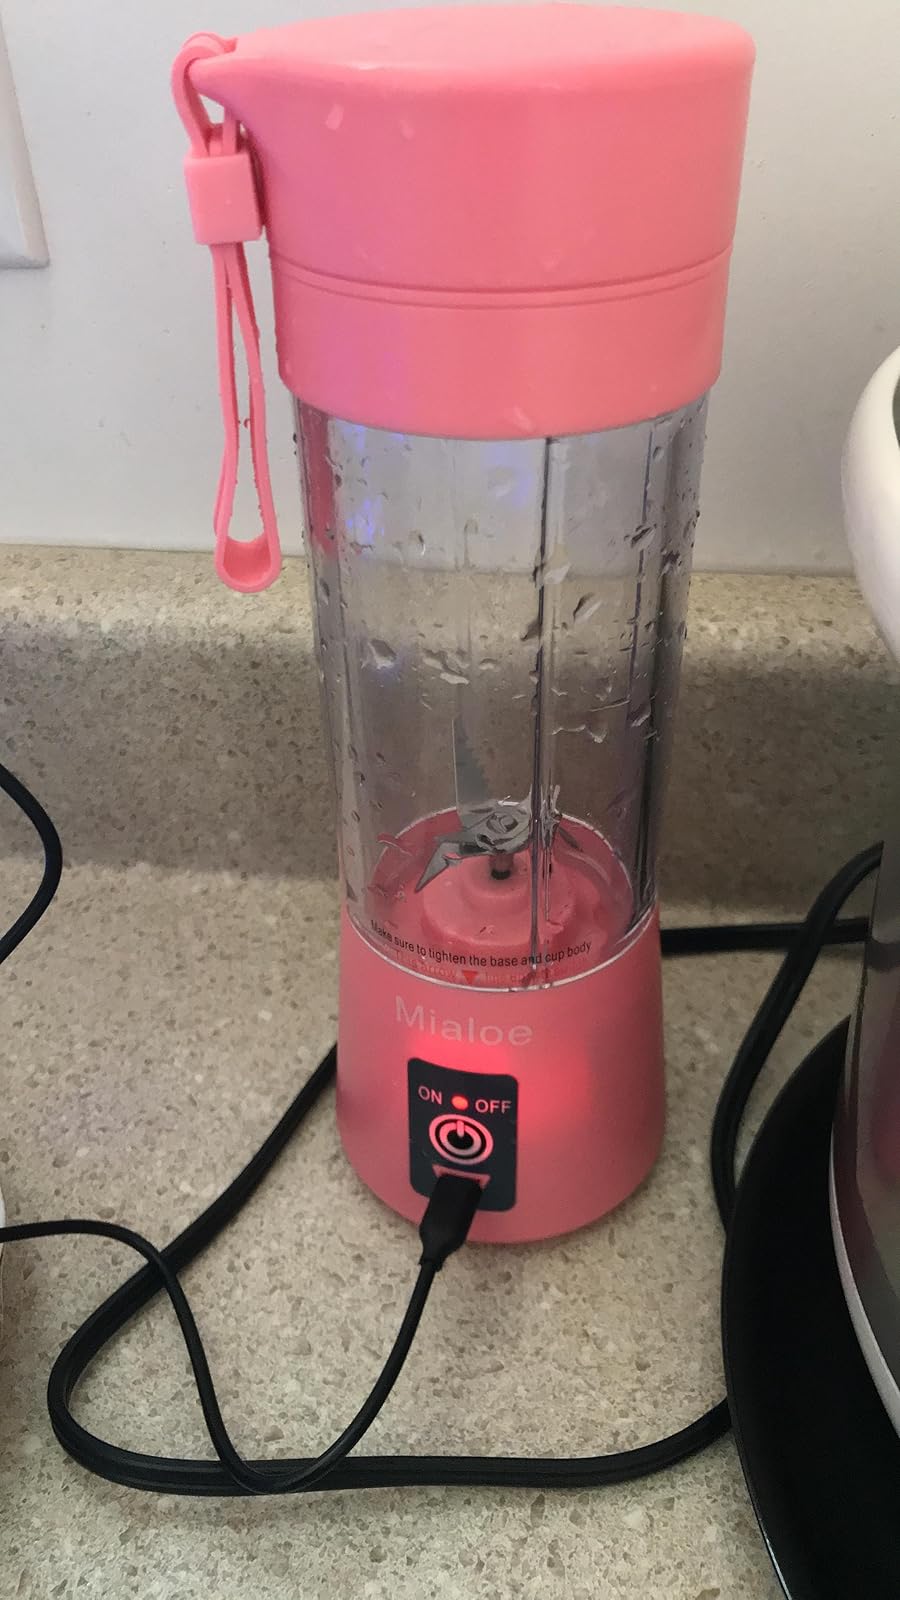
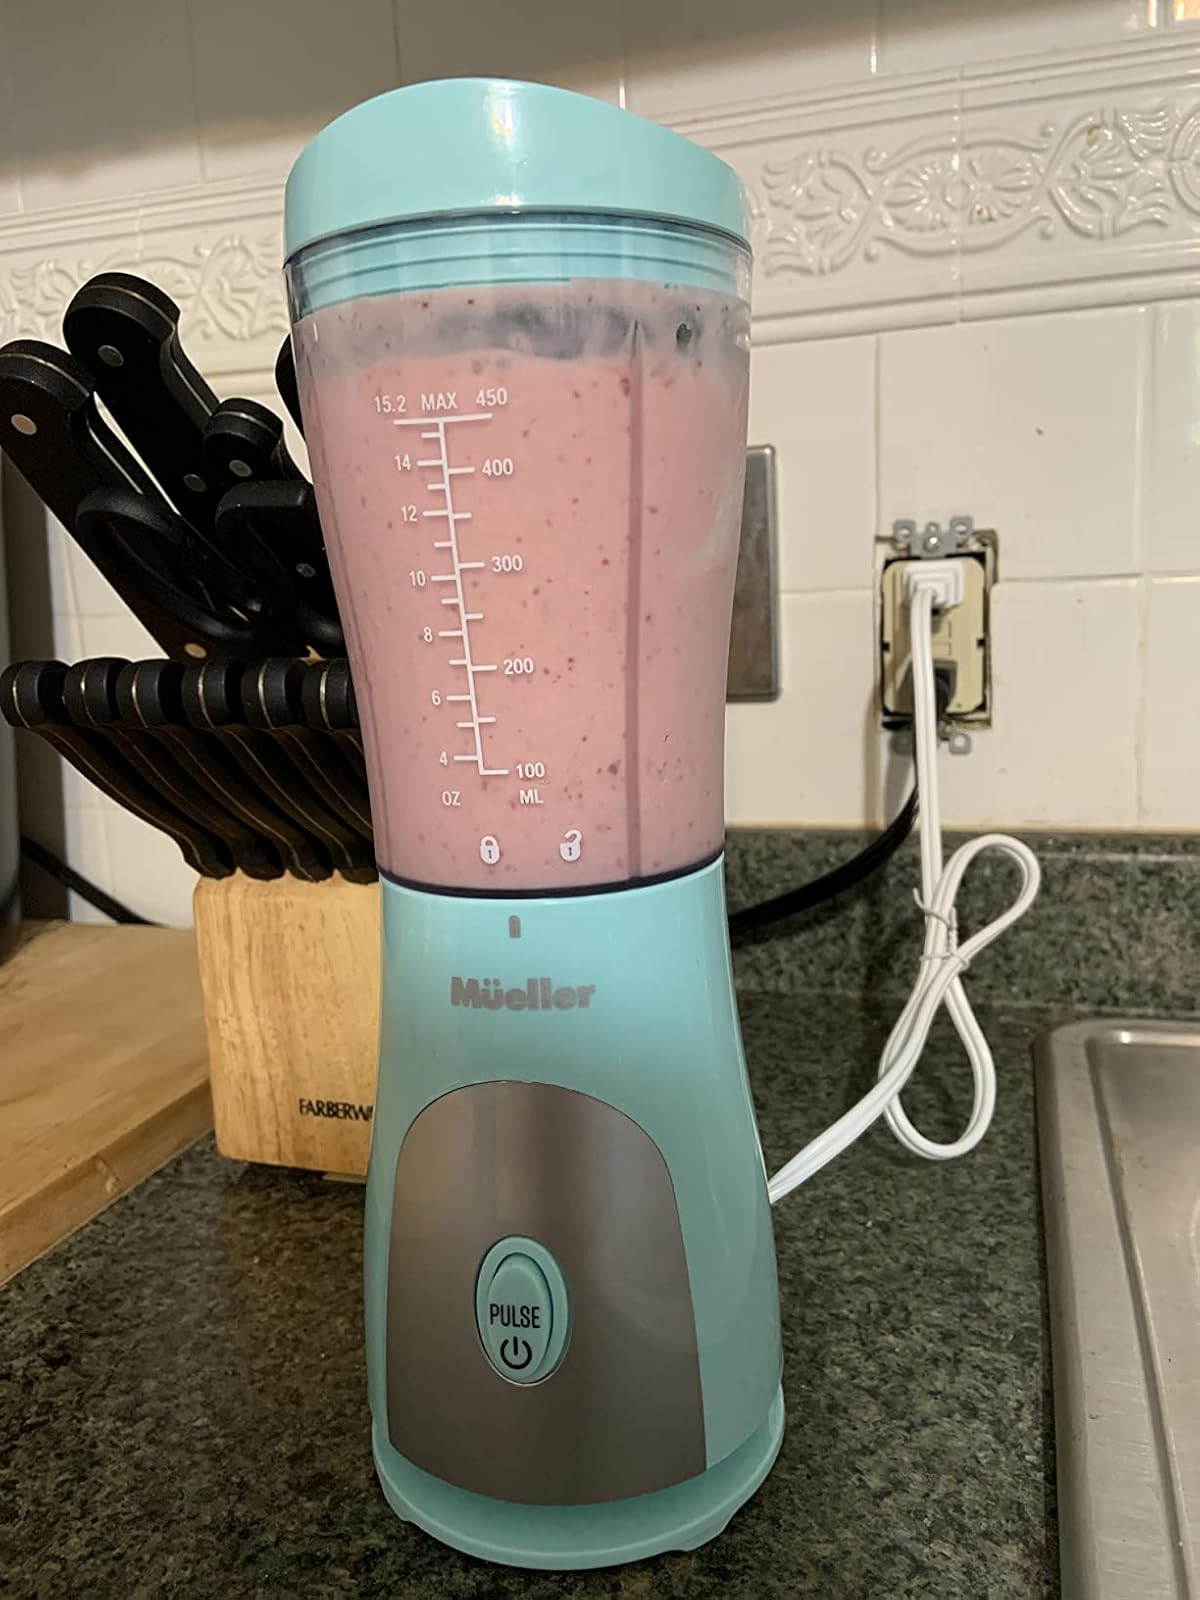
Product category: items_blender
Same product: no